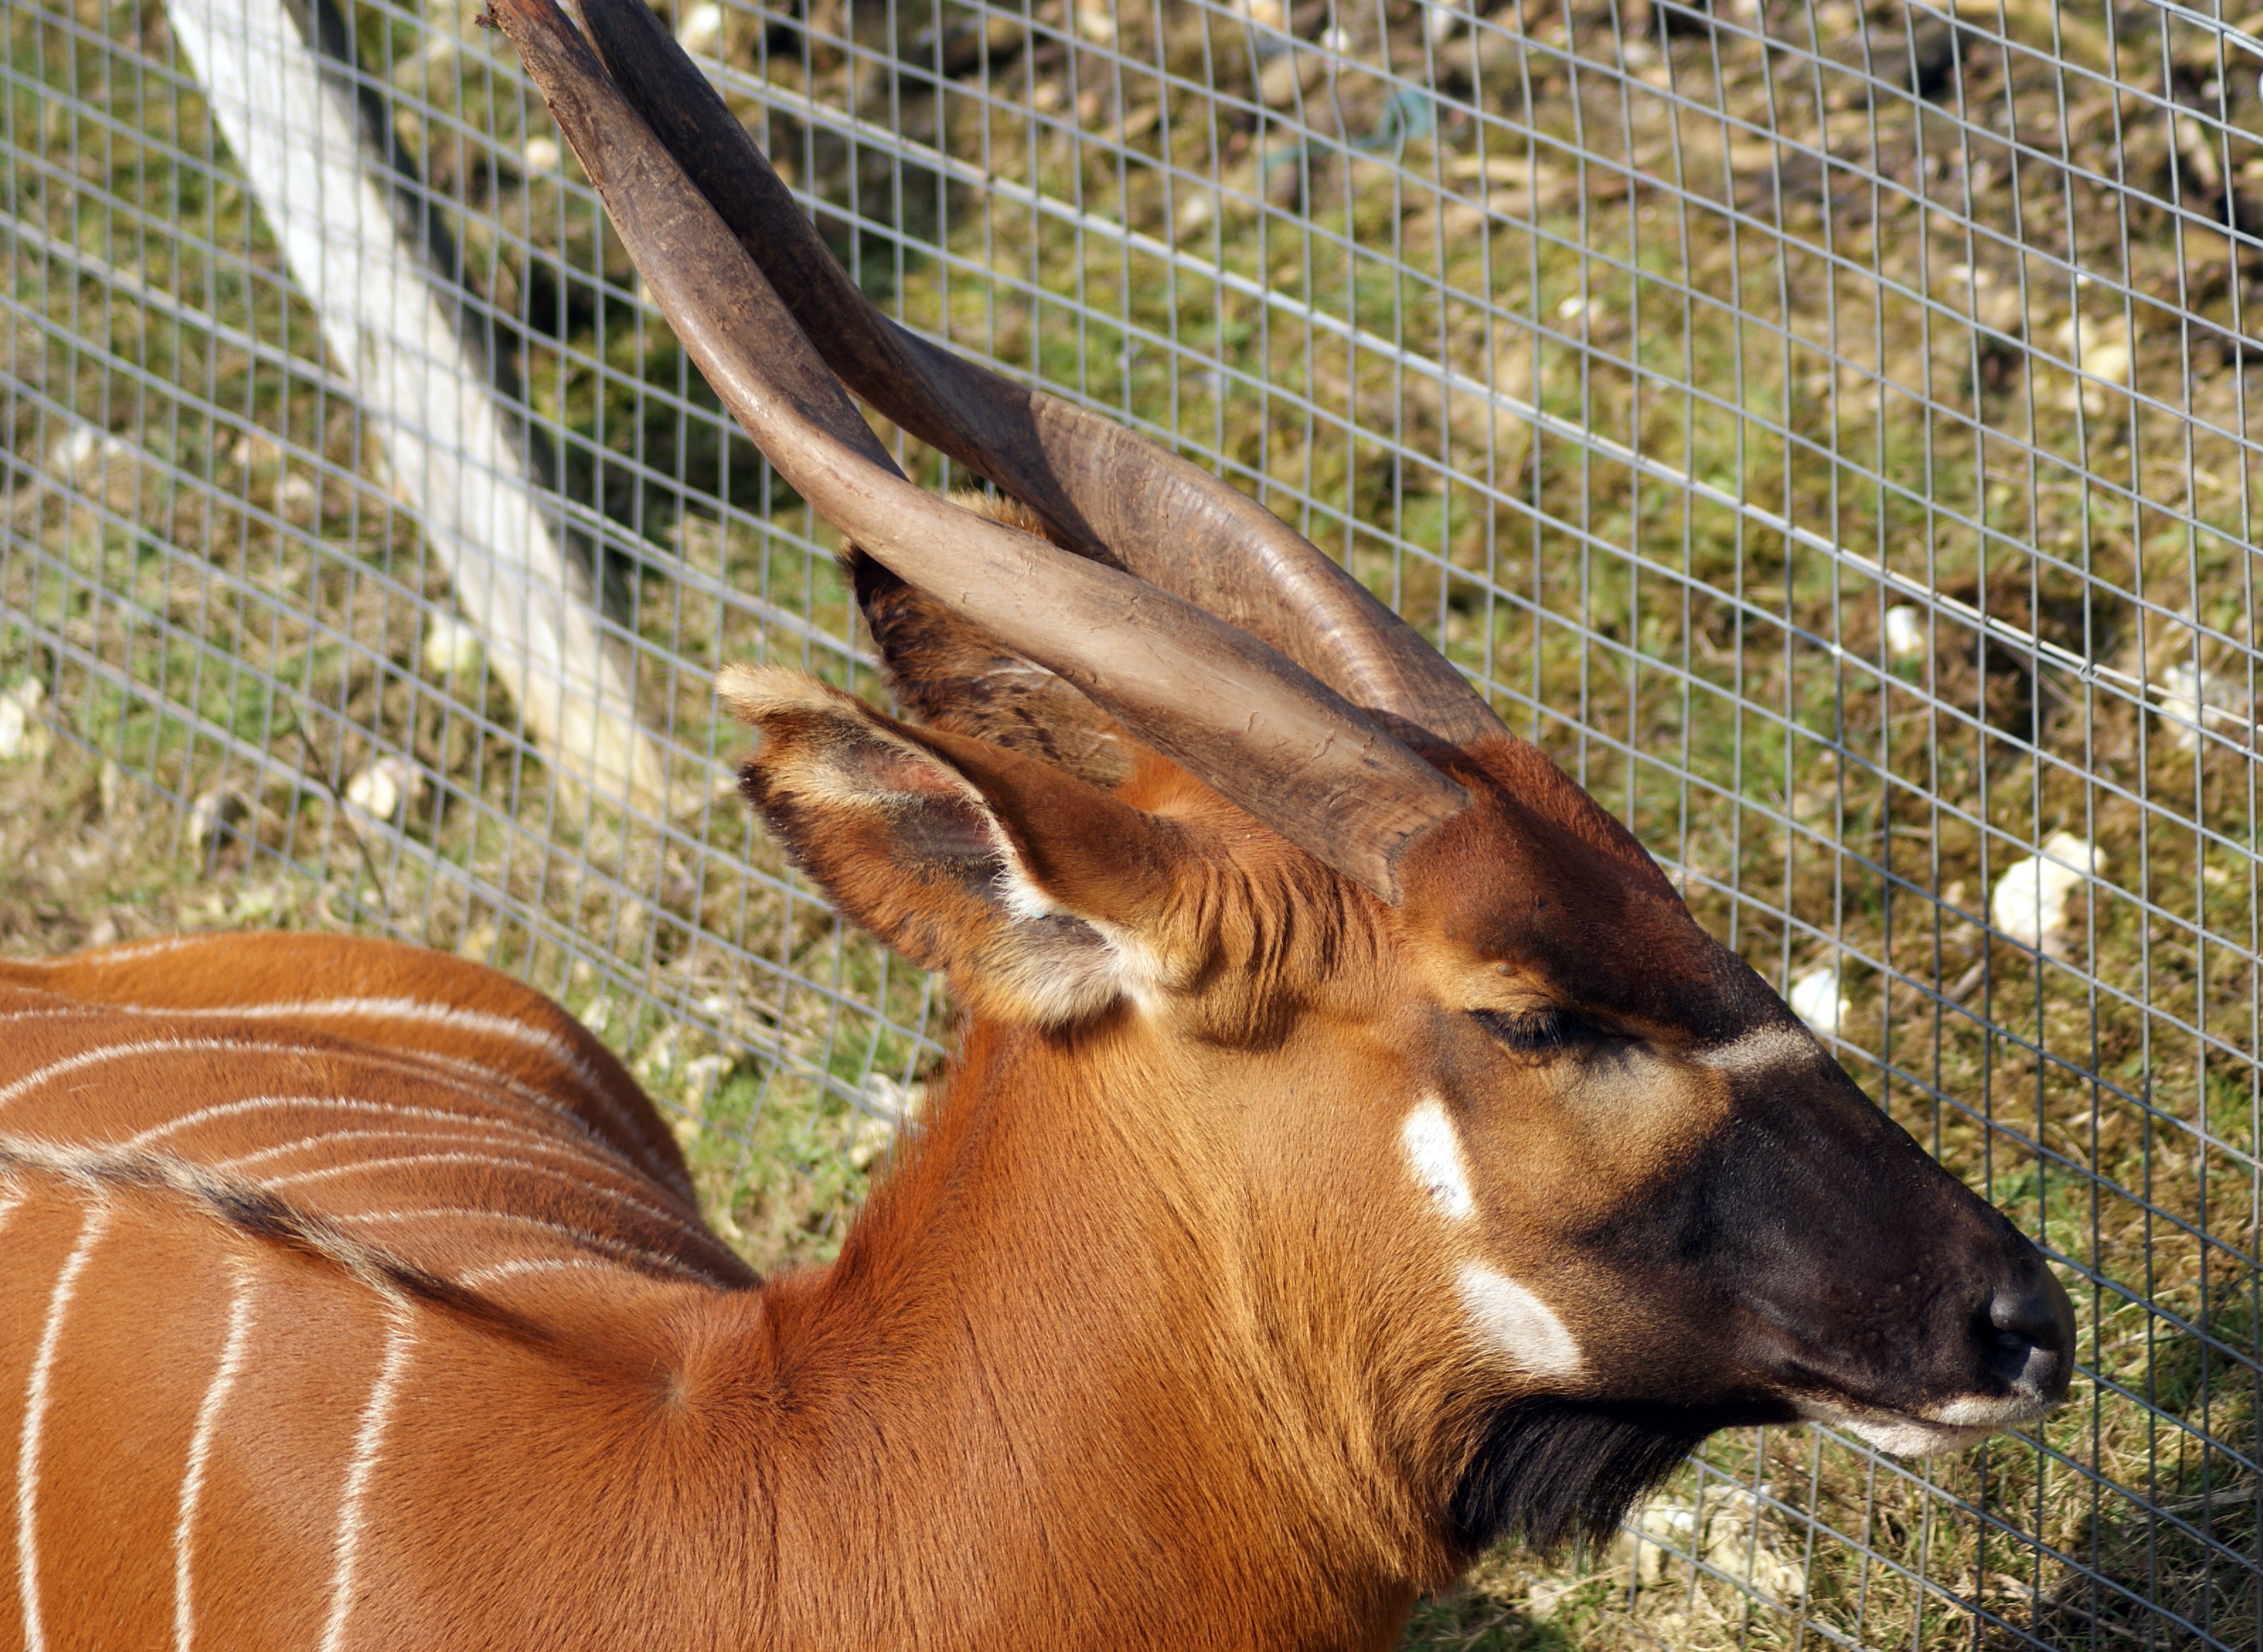
animal, wildlife, wild, deer, zoo, horn, africa, mammal, fauna, savanna, antelope, vertebrate, impala, bongo, horns, safari, white tailed deer